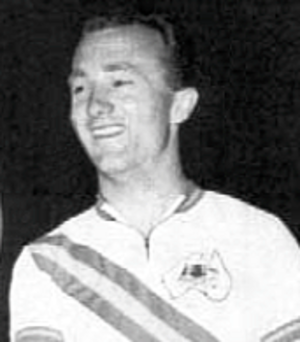
Podium de poursuite cycliste individuelle aux JO de Melbourne, 1er Michel Rousseau (Fr), 2e G. Pesenti (It), 3e R. Ploog (Aus).